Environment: real
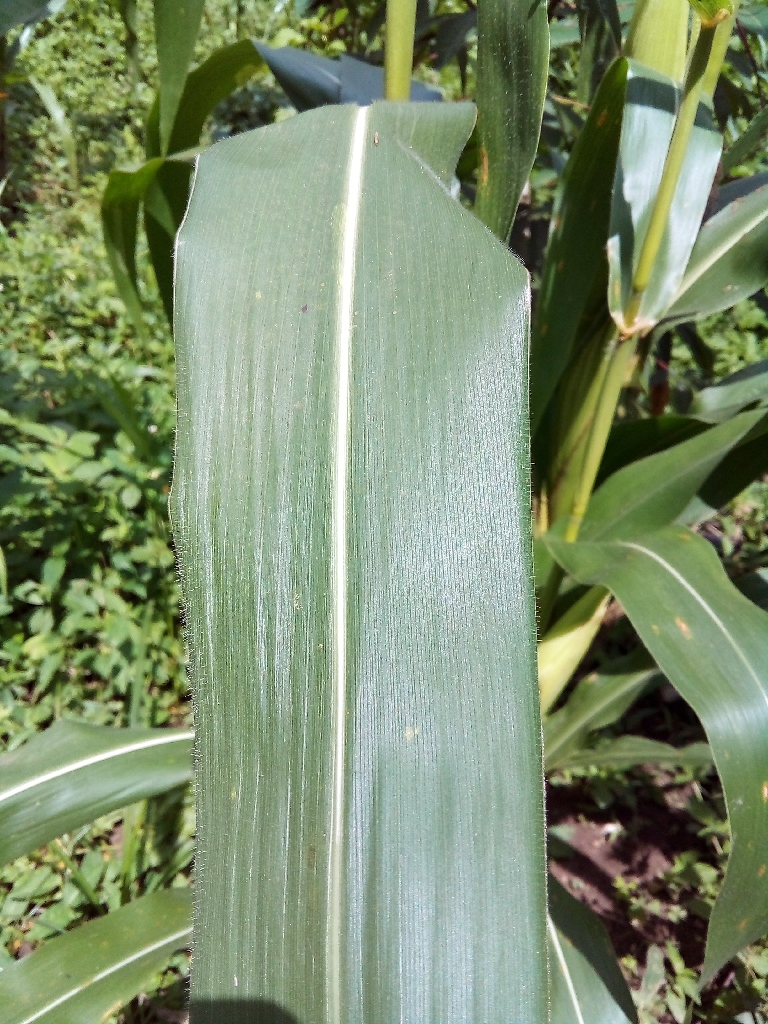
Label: healthy